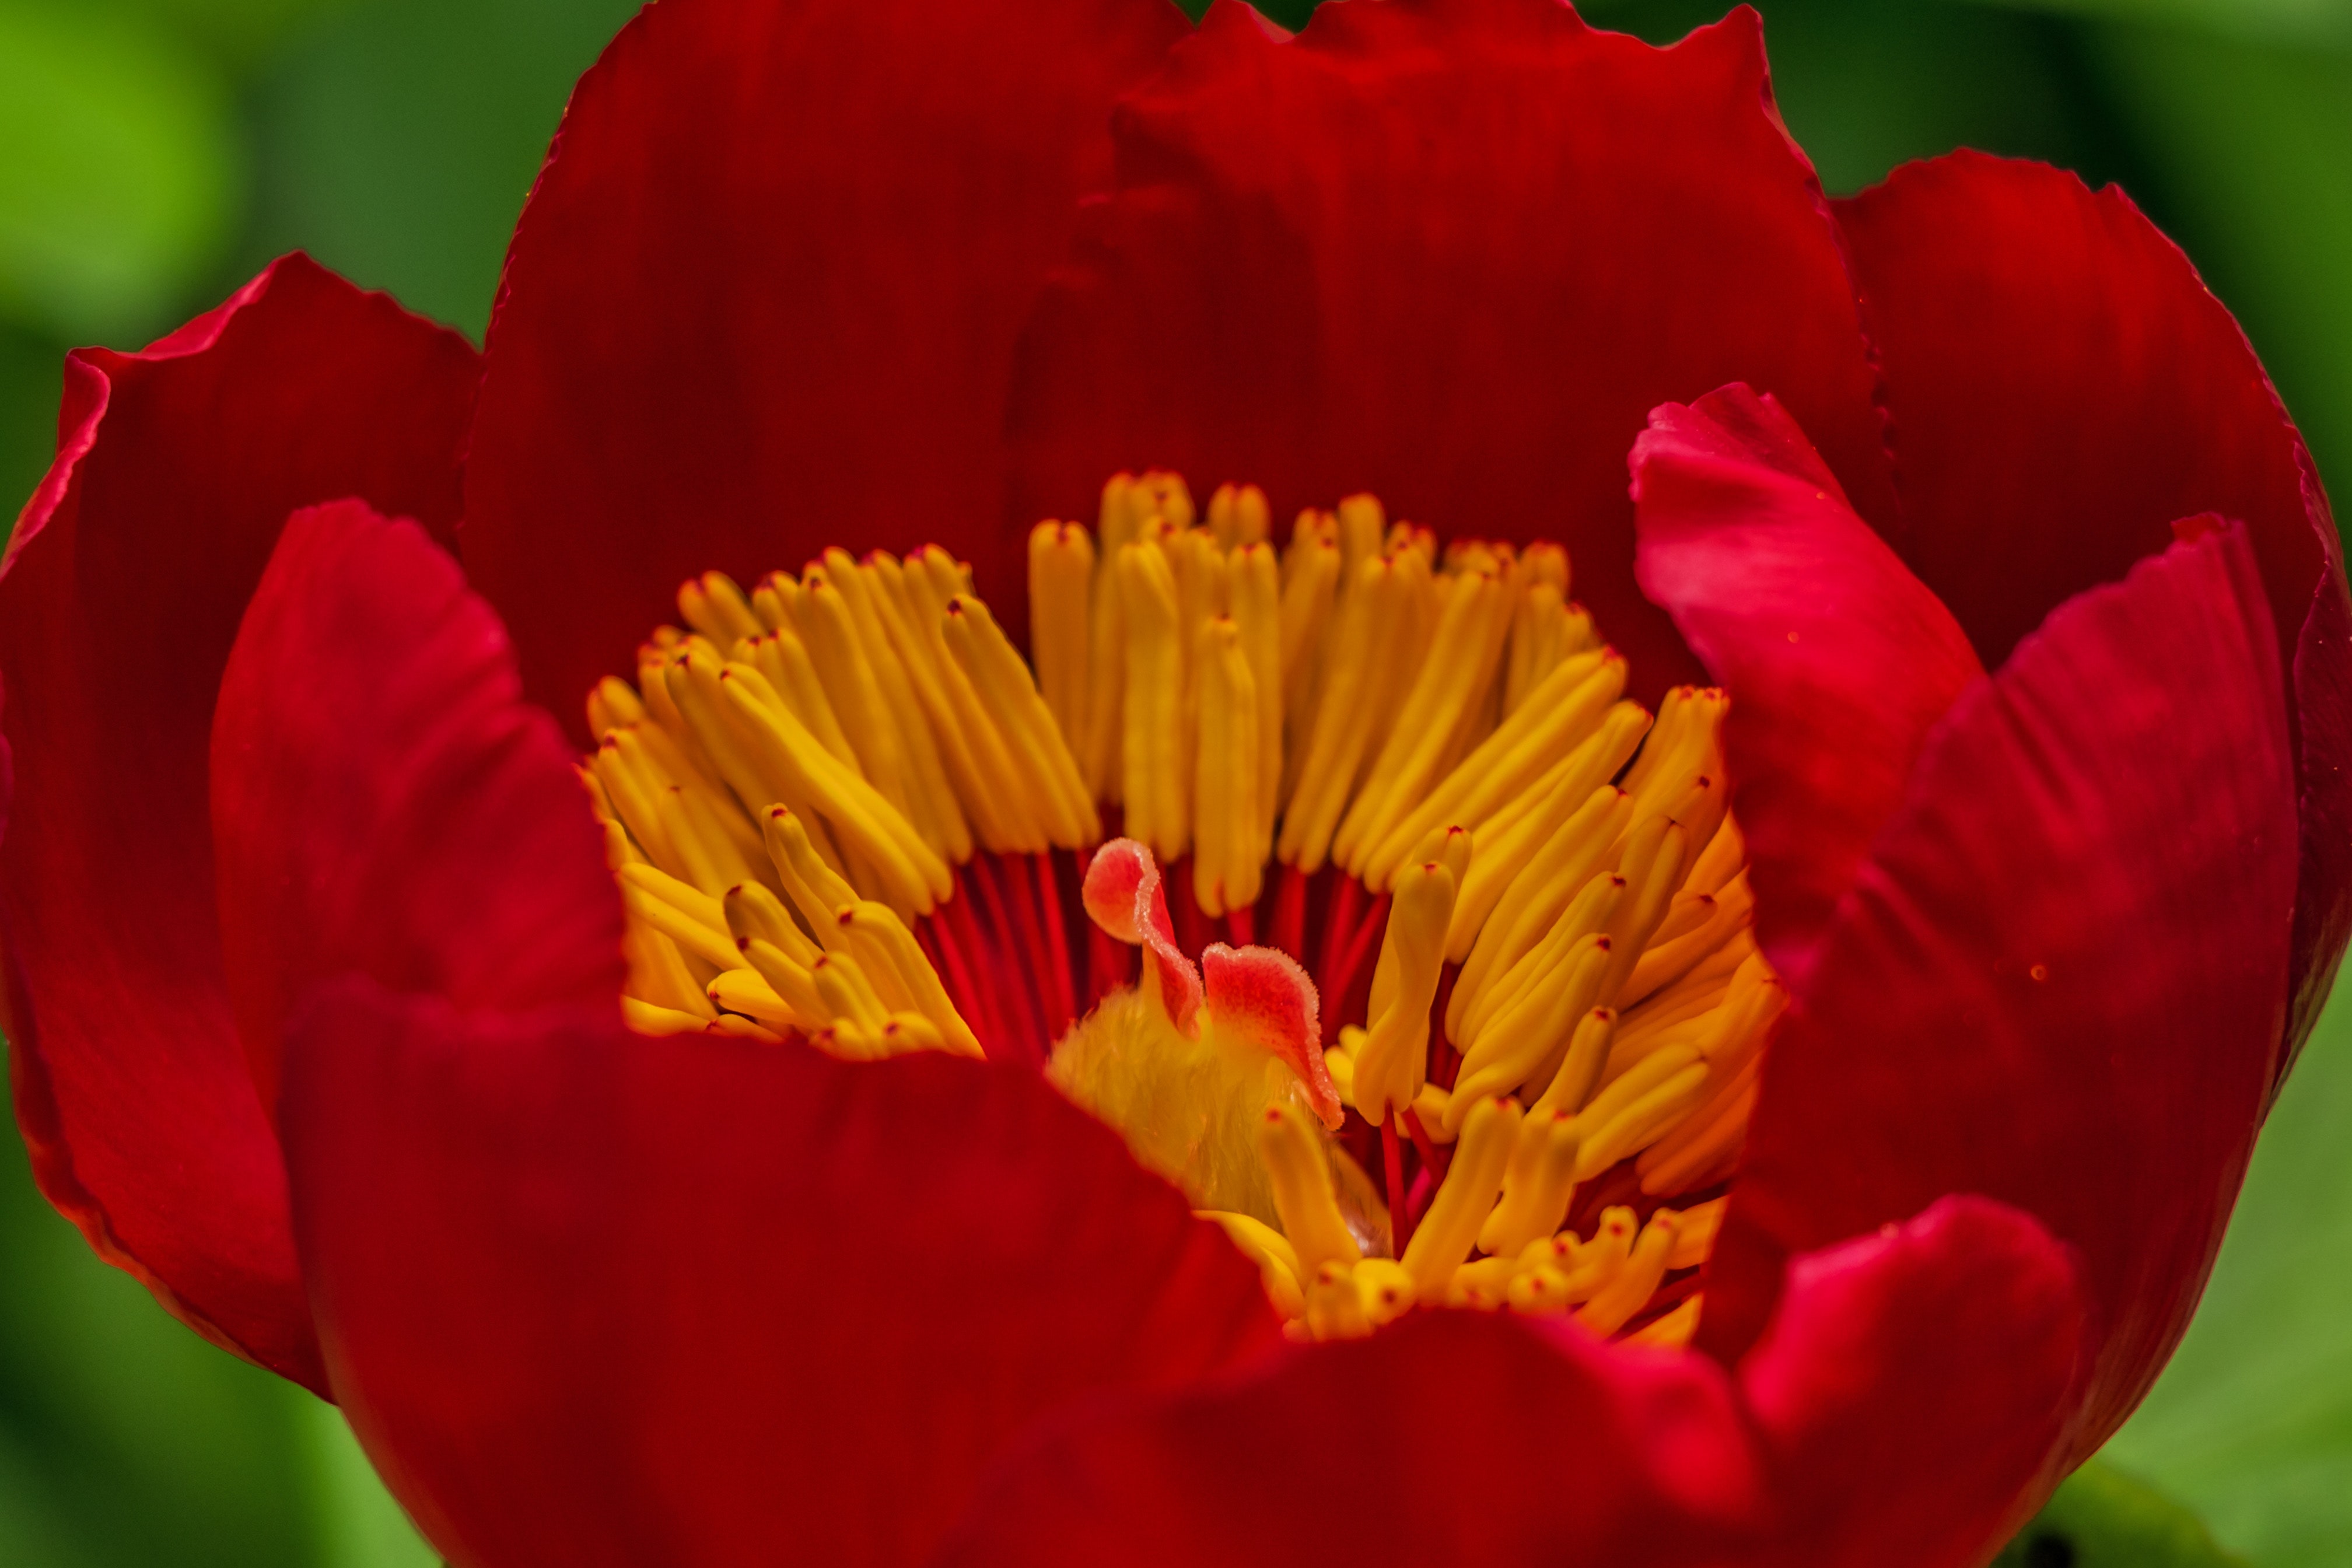
flower, flowering plant, petal, red, plant, close up, yellow, pollen, macro photography, common peony, poppy family, wildflower, annual plant, coquelicot, poppy, wild peony